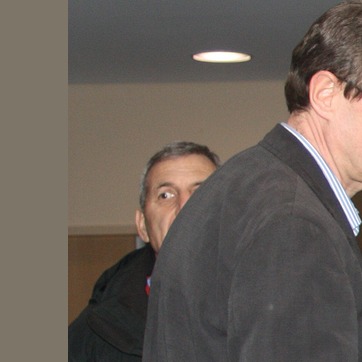
Material: skin